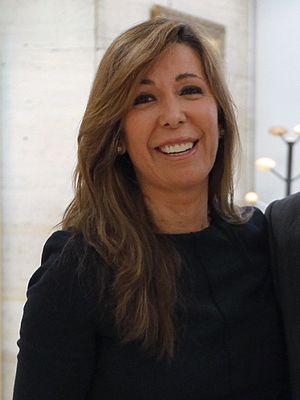
Les élections parlementaires catalanes de 2010 se sont tenues le 28 novembre 2010 afin de renouveler le mandat des 135 députés au Parlement de Catalogne, pour un mandat de quatre ans.
Les élections régionales de 2012 en Catalogne se sont tenues le dimanche 25 novembre 2012, afin d'élire les cent trente-cinq députés de la dixième législature Parlement de Catalogne, pour un mandat de quatre ans.
Alicia Sánchez-Camacho Pérez, née le 22 avril 1967 à Barcelone, est une femme politique espagnole membre du Parti populaire.